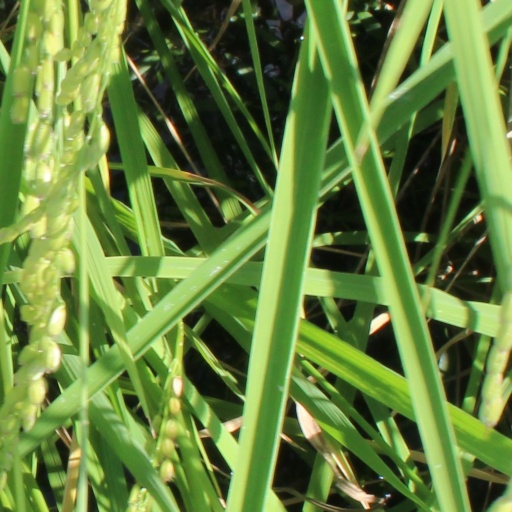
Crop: rice